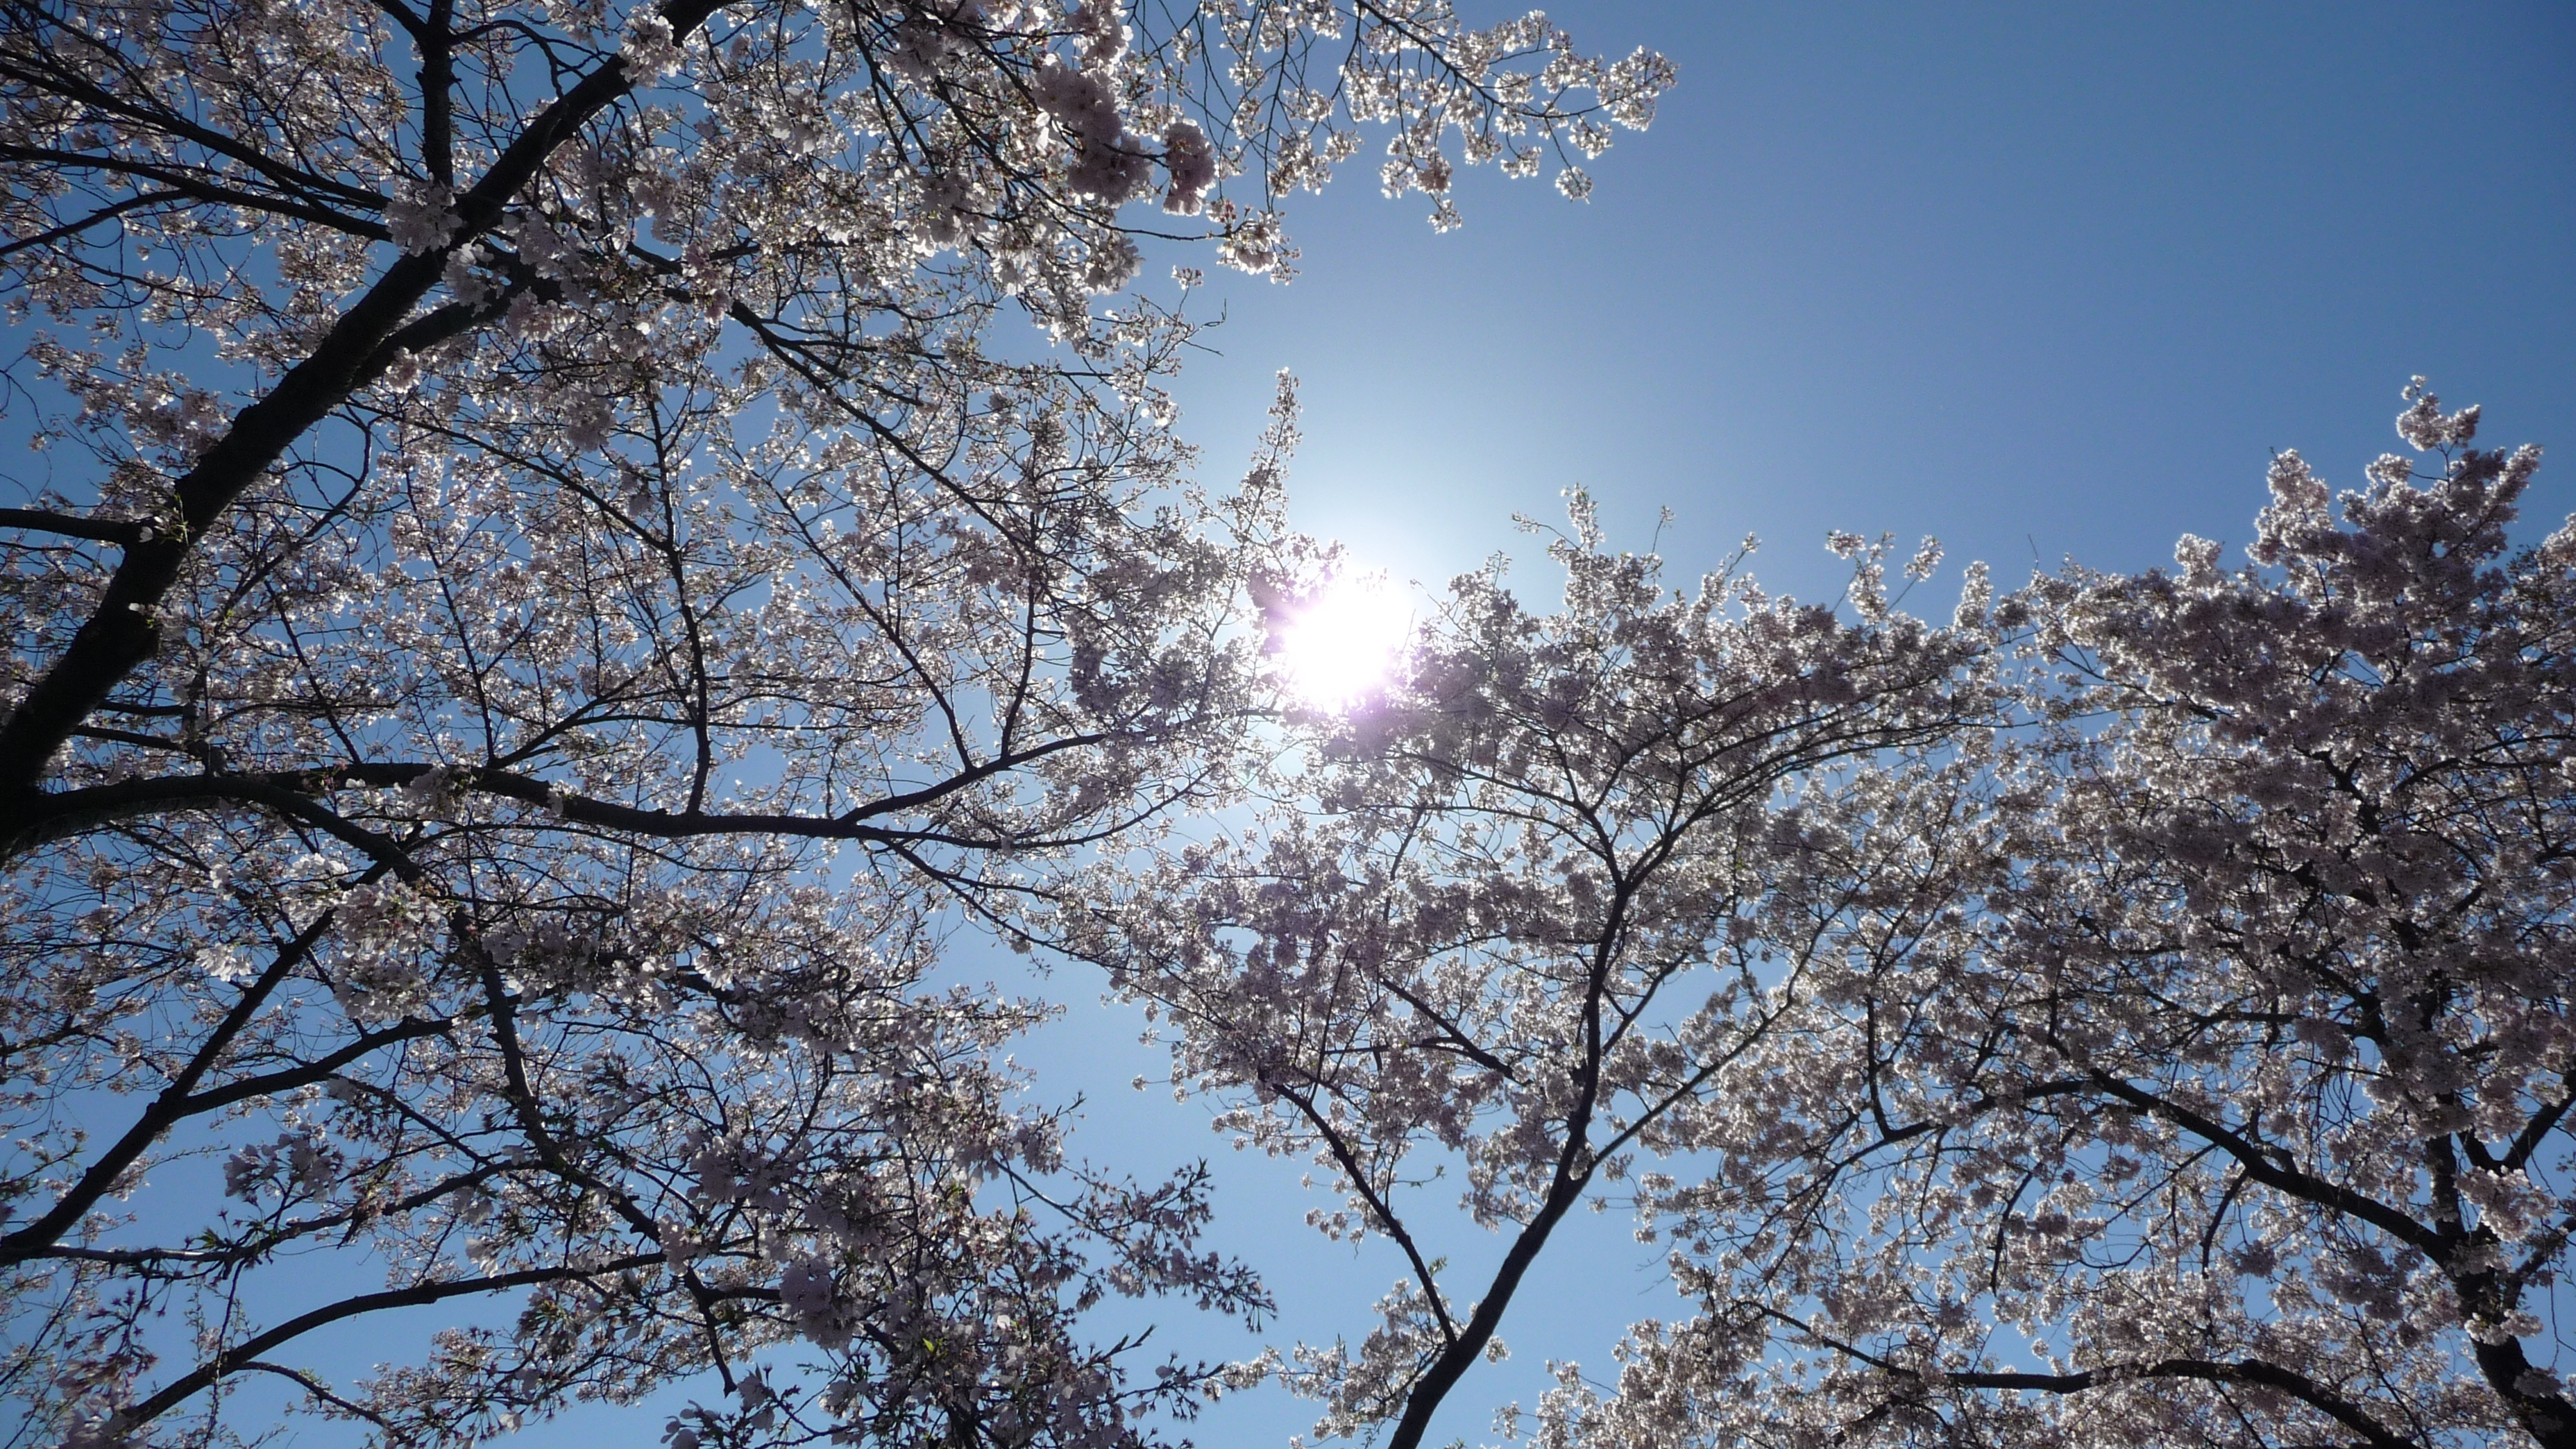
tree, branch, blossom, winter, plant, sky, sun, sunlight, flower, spring, season, cherry blossom